Hans Krag (writer)

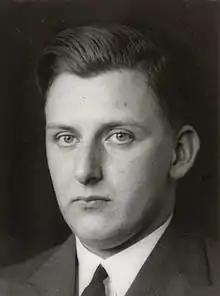
Hans Krag

Hans Krag (born 14 December 1904 in Christiania, died 27 January 1984 in Søgne) was a Norwegian writer, publisher and translator, known i.a. for his works on heraldry. His works include the book "Norsk heraldisk mønstring fra Frederik IV's regjeringstid 1699–1730", with Norwegian arms from the reign of Frederick IV, and articles in "Heraldisk Tidsskrift". He was the first Norwegian member of L'Académie Internationale d'Héraldique. He also published works on genealogy.